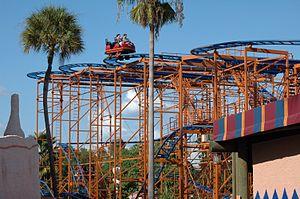
Sand Serpent est un parcours de montagnes russes de type Wild Mouse du parc Busch Gardens Tampa, situé à Tampa, en Floride, aux États-Unis.